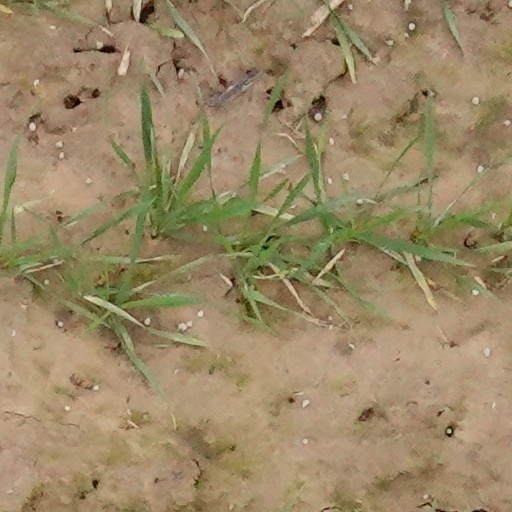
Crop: wheat